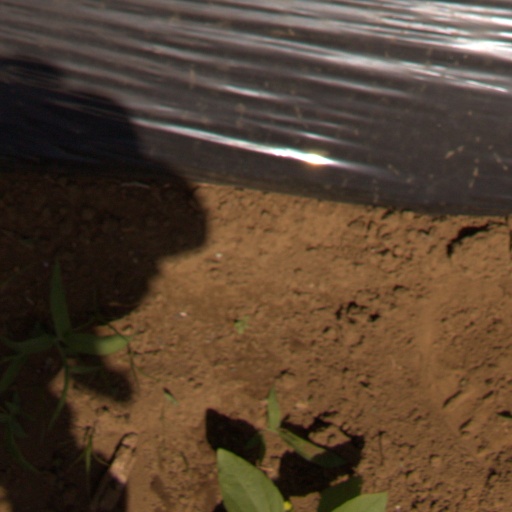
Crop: Jerusalem artichoke